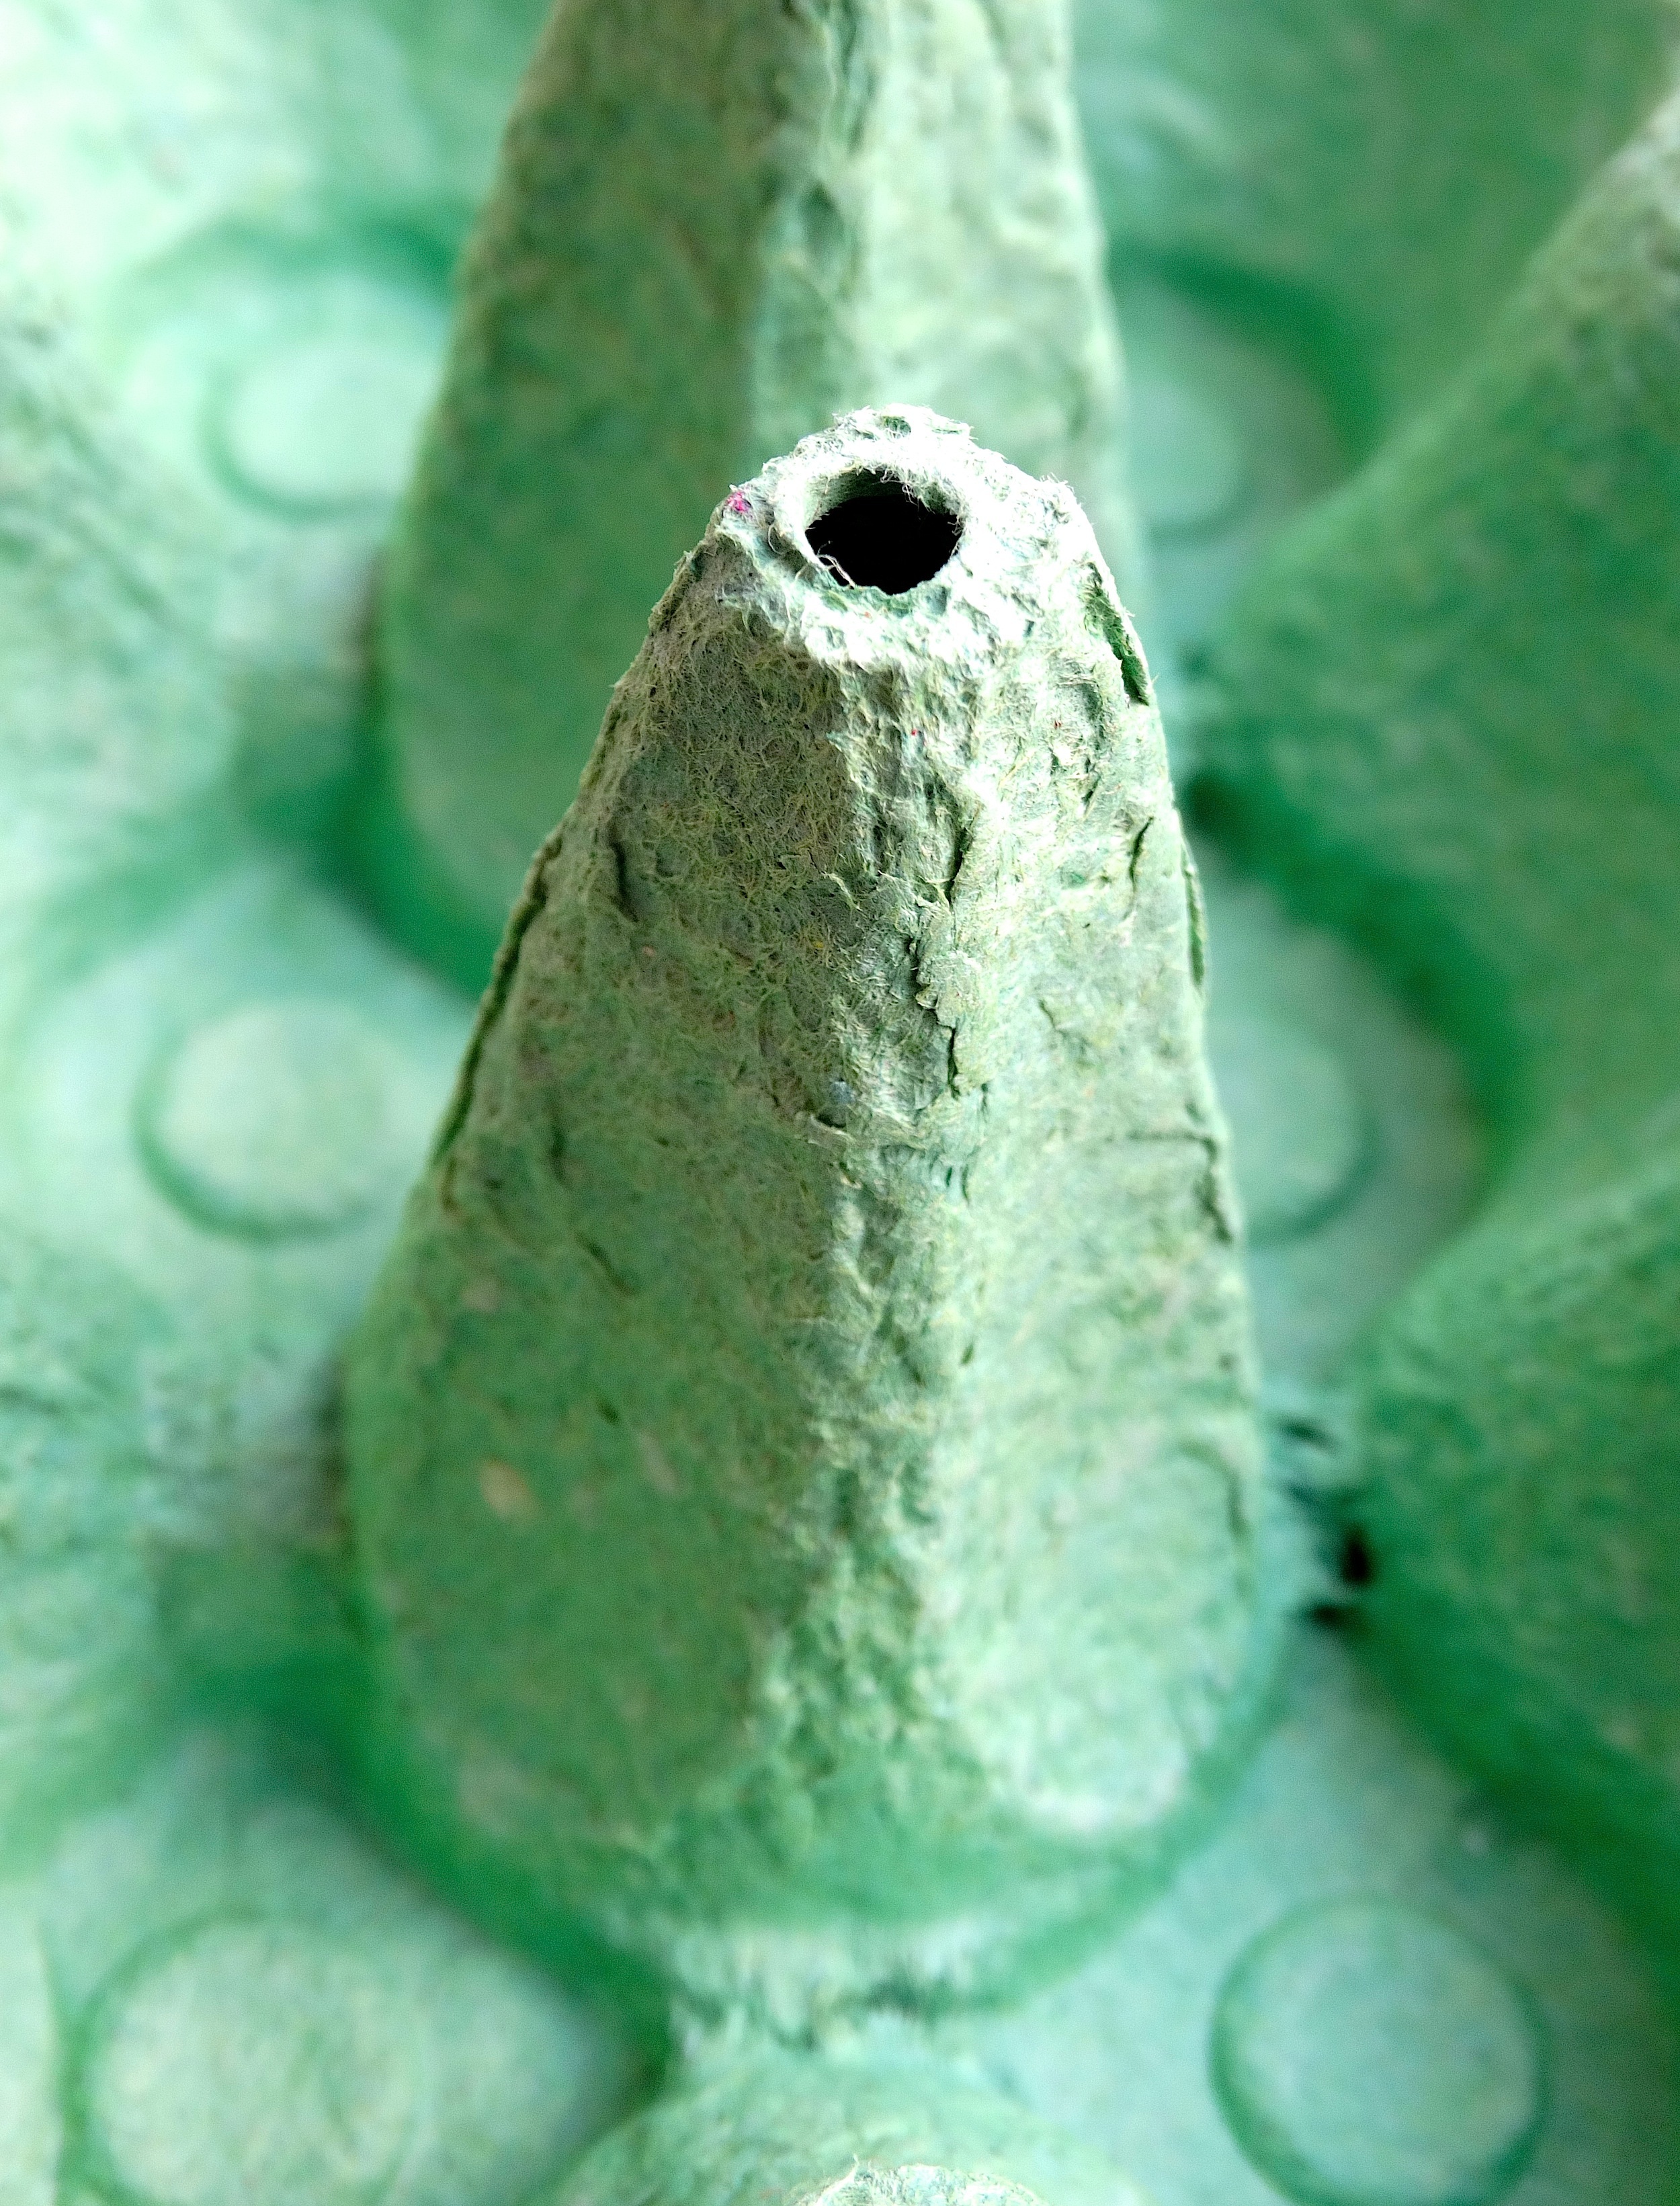
leaf, flower, green, insect, moth, paper, close up, great, cardboard, form, egg carton, macro photography, organism, moths and butterflies